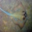
Label: ray